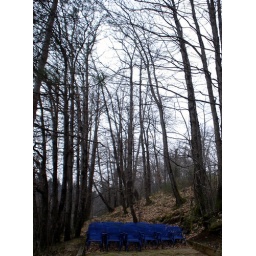
An army of blue chairs in the wood